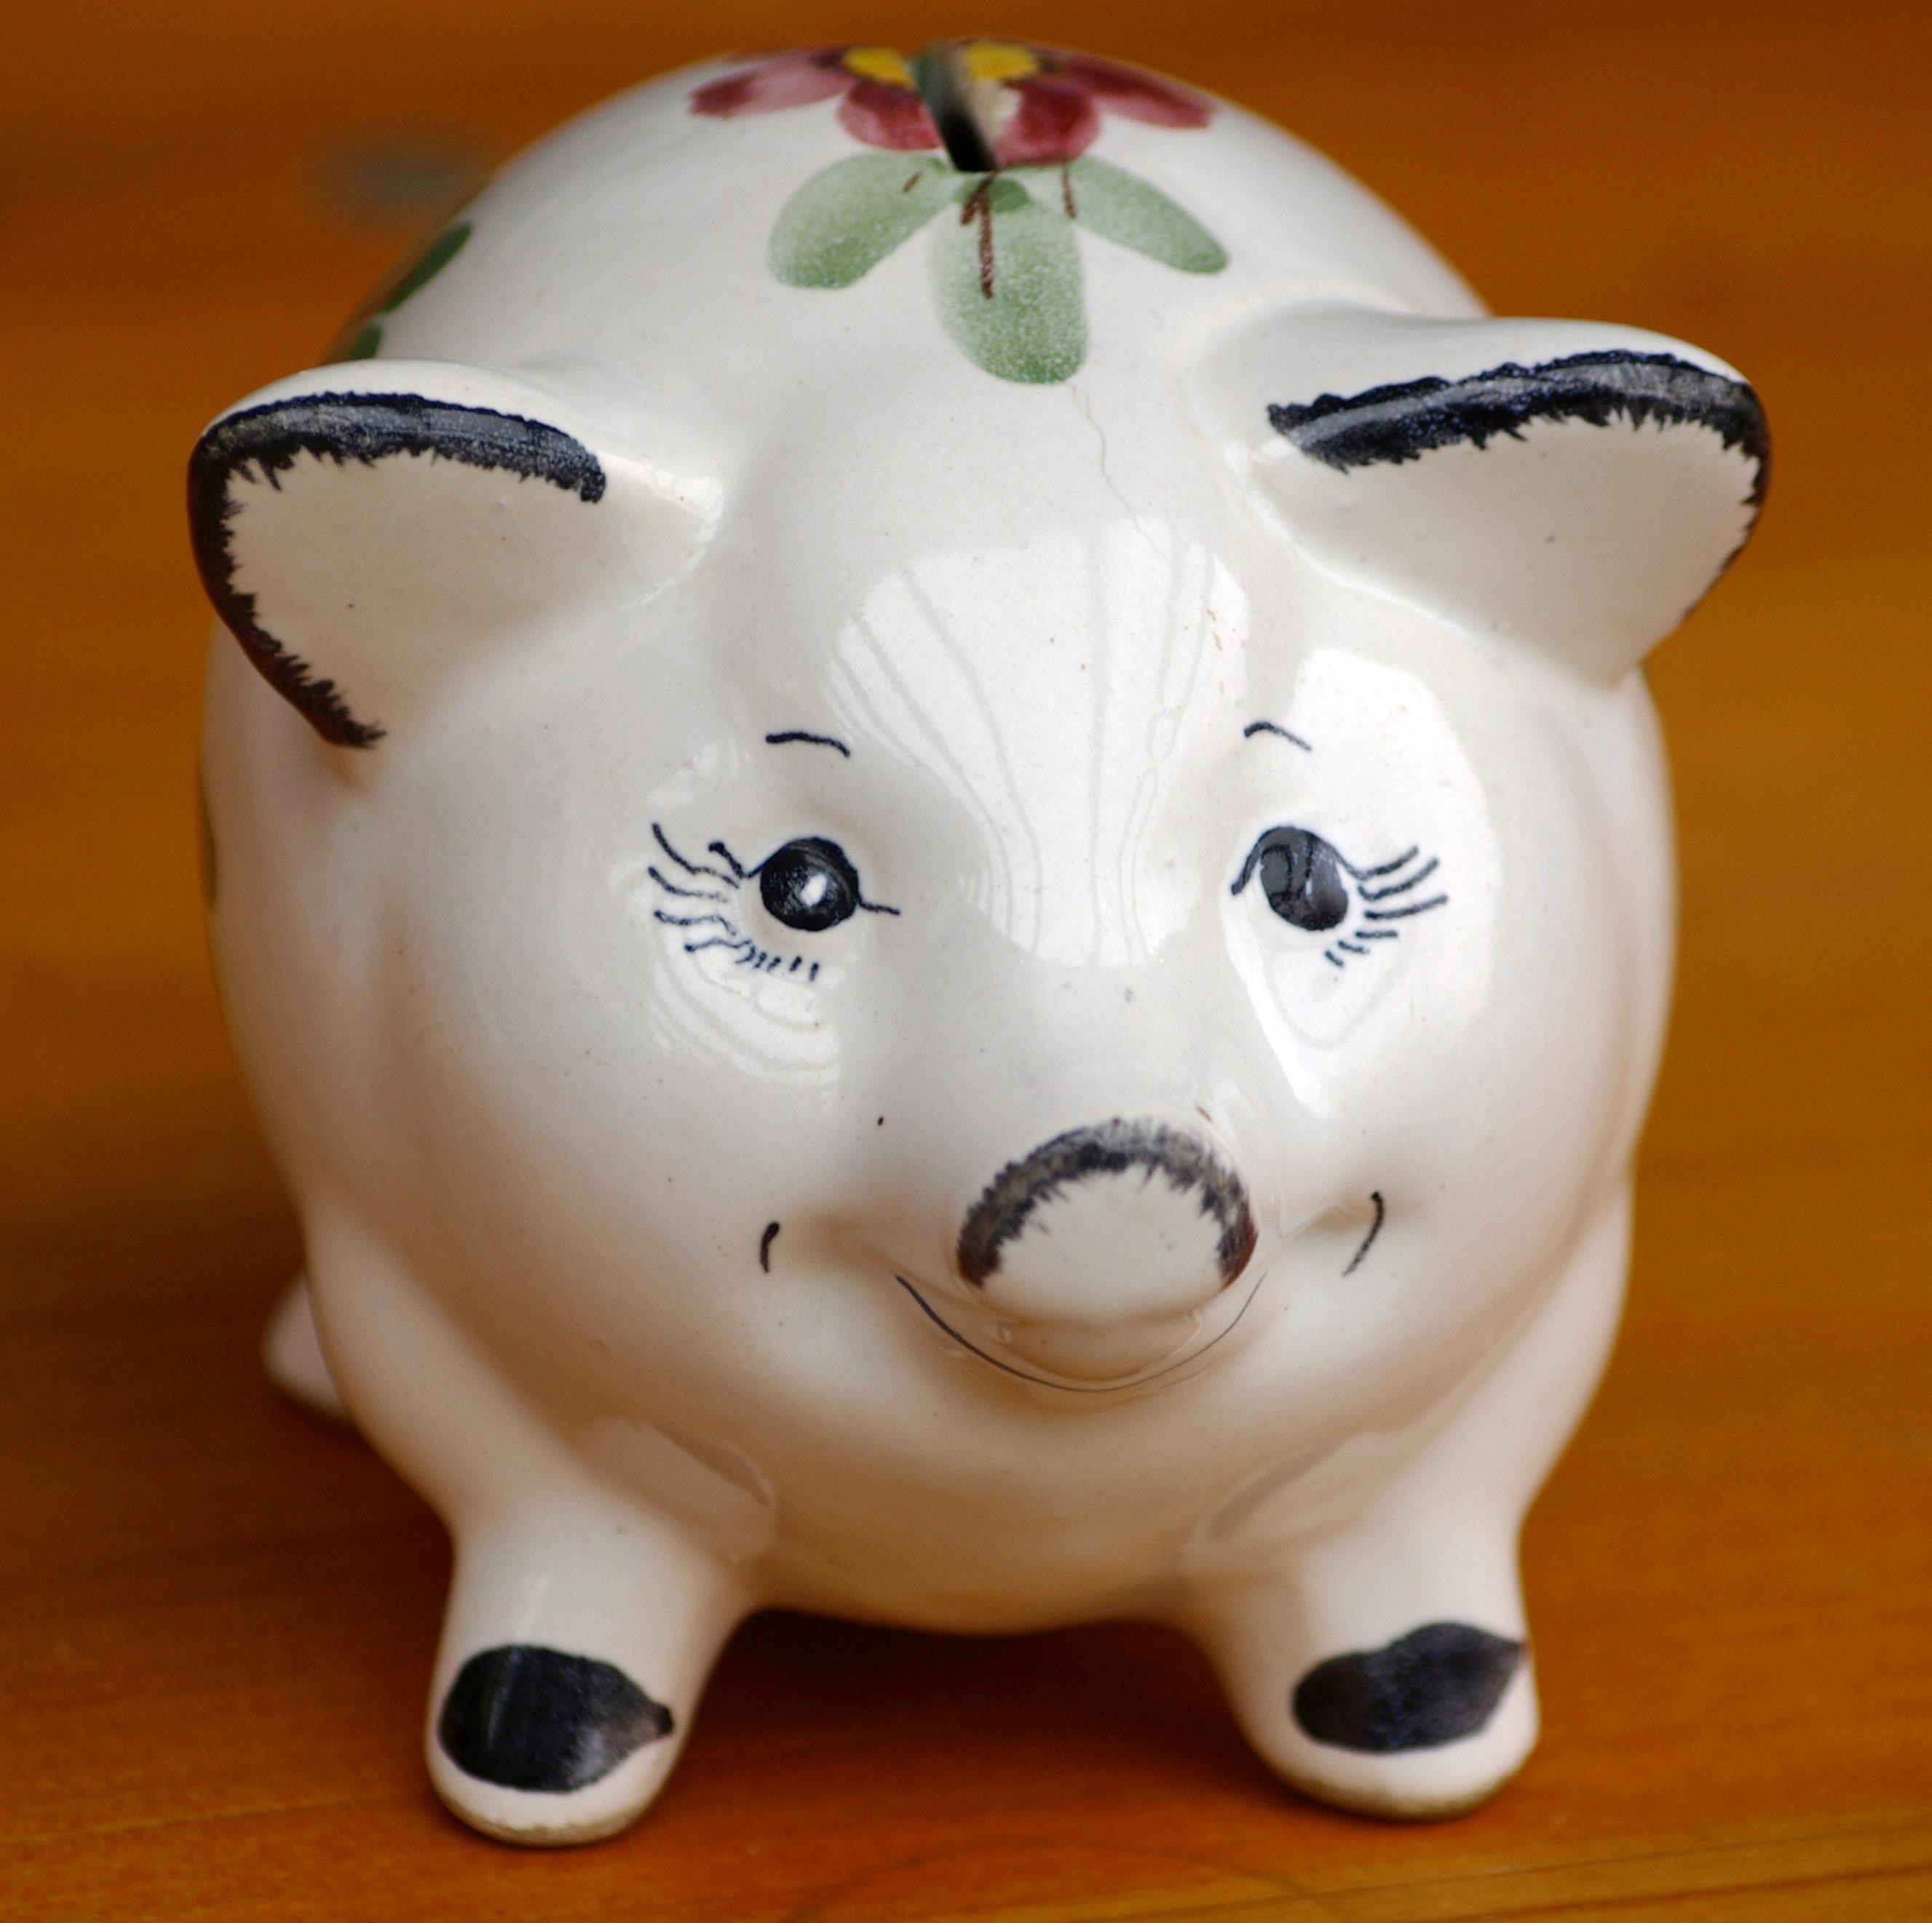
ceramic, toy, material, piglet, piggy bank, save, economical